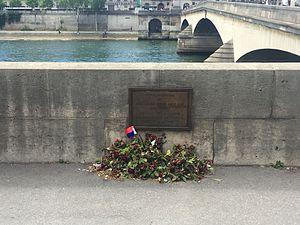
Plaque commémorative à l'Brahim Bouarram.
L'affaire Brahim Bouarram est le meurtre d'un Marocain à Paris par un militant d'extrême droite, entre les deux tours de l'élection présidentielle de 1995. Une plaque commémorative est apposée sur les lieux du drame, en 2003.